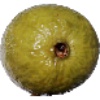
Label: guava